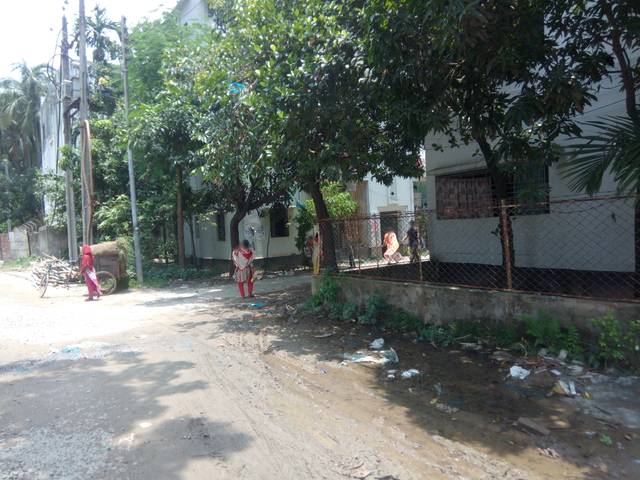
Region: Bangladesh
Coordinates: 23.737, 90.421